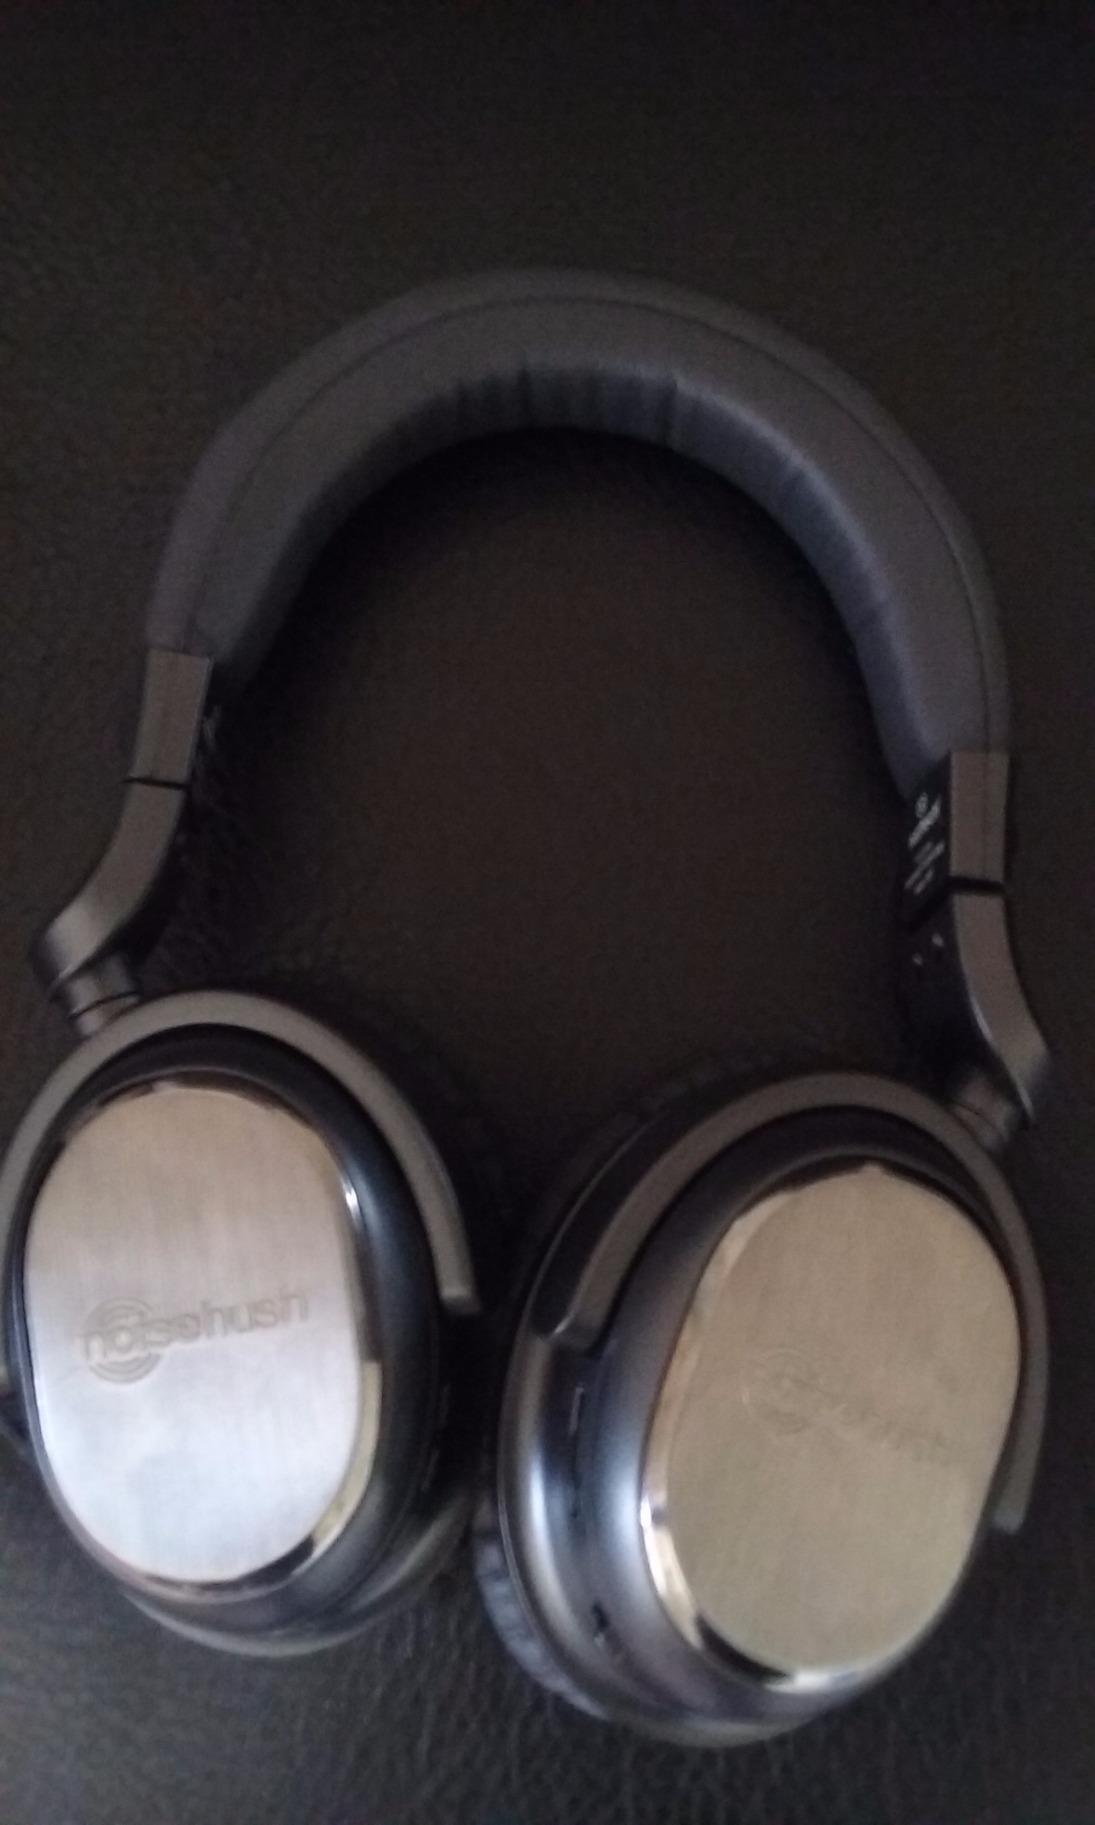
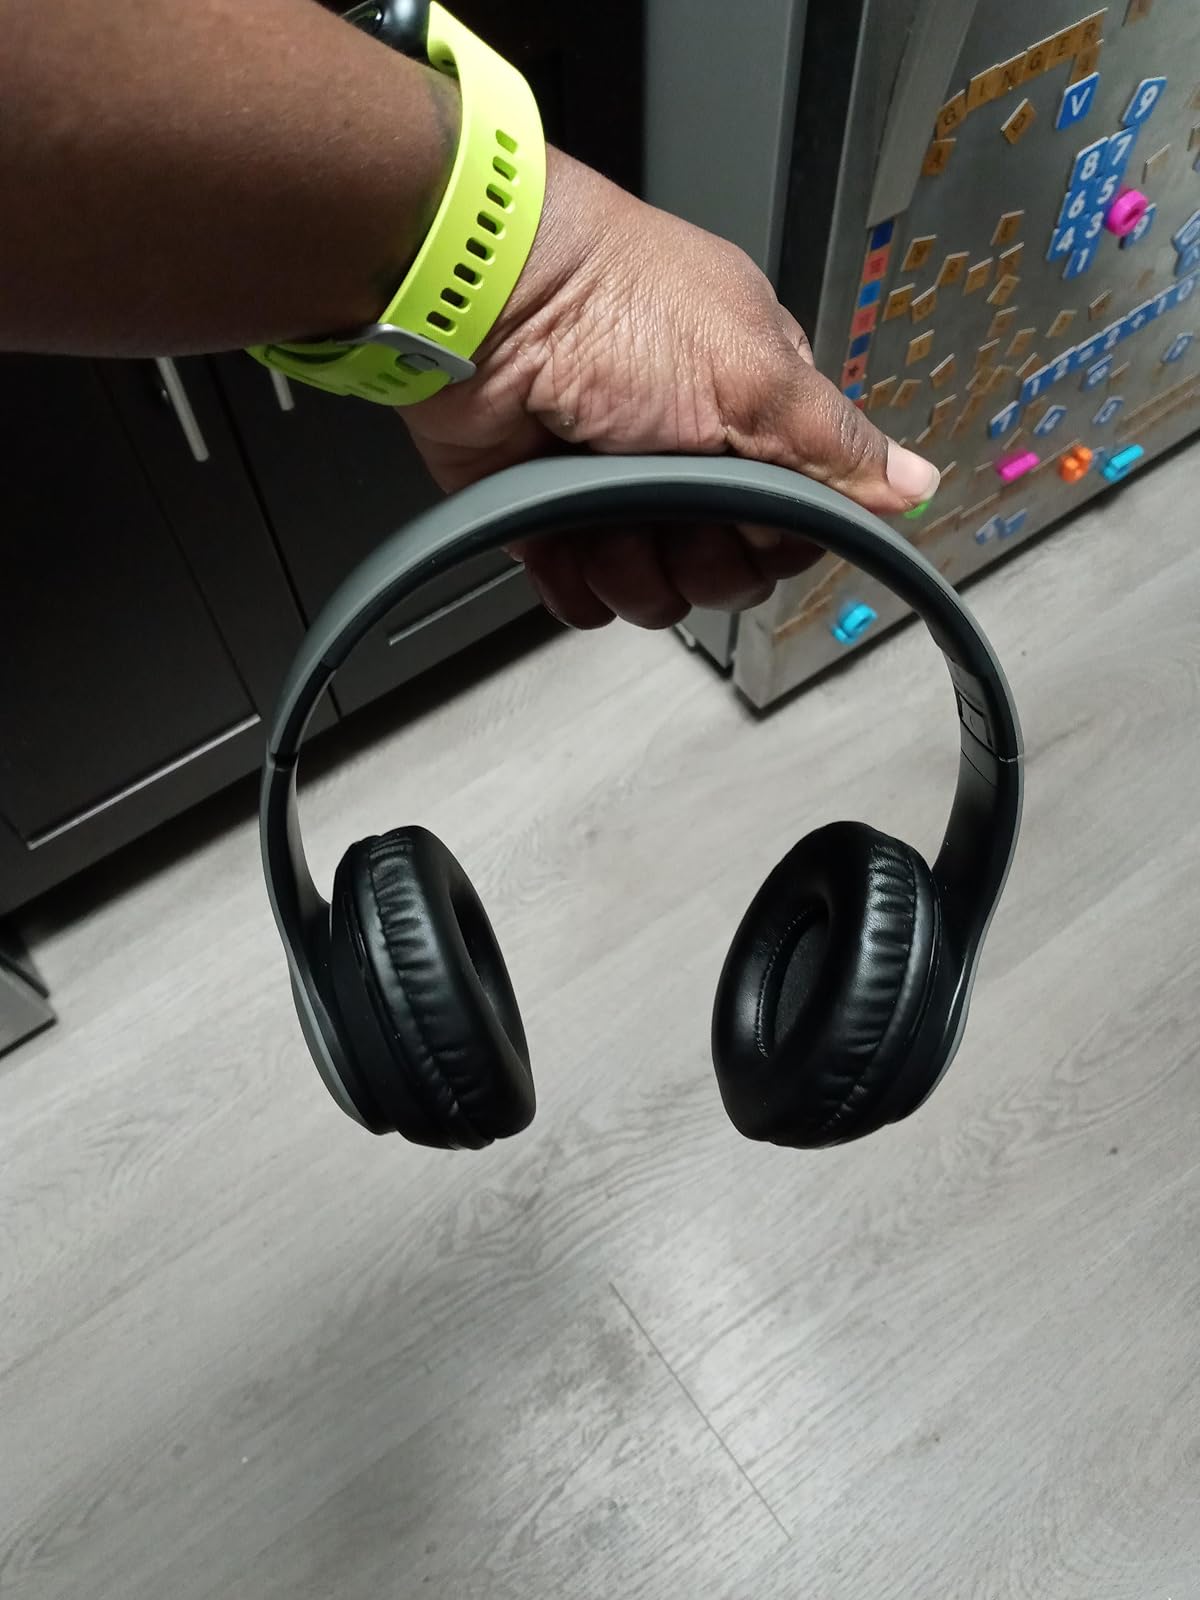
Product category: headphones
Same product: no